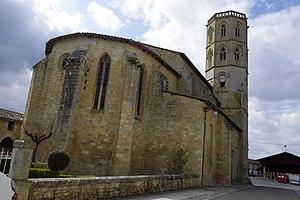
Monfort, Gers - église
Monfort est une commune française située dans le département du Gers, en région Occitanie.
Cet article recense les monuments historiques du Gers, en France.